Geology of the Jura Massif

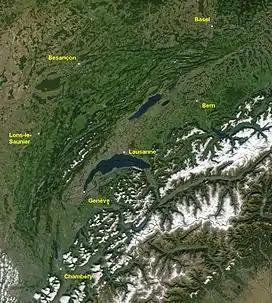
Satellite view of the Jura mountains.

The Jura Massif is an arched peripheral mountain chain of the Alps, located between the Western and Central Alps. It extends mainly along the Franco-Swiss border, forming an arc that shifts from a west-east axis in the north to a north-south axis in the south. Strictly speaking, the massif extends from the summit of Lägern (Zurich canton) in Switzerland to the / anticline plateau in the Isère department, France. The folds fade further south, and the massif disappears at the , north of the Vercors Massif, giving way to the Subalpine massifs. The massif spans over 340 km in its inner arc and over 400 km in its outer arc, with a maximum width of 65 km between Besançon and Neuchâtel. Although geographically not part of the Jura Massif, the Salève, Mandallaz Mountain, and ridges all belong to the same geological unit as the Jura.